Reptiliomorpha

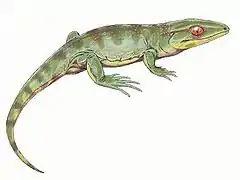

The vertebrae showed the typical multi-element construction seen in labyrinthodonts. According to Benton, in the vertebrae of "anthracosaurs" (i.e. Embolomeri) the intercentrum and pleurocentrum may be of equal size, while in the vertebrae of seymouriamorphs the pleurocentrum is the dominant element and the intercentrum is reduced to a small wedge. The intercentrum gets further reduced in the vertebrae of amniotes, where it becomes a thin plate or disappears altogether. Unlike most labyrinthodonts, the body was moderately deep rather than flat, and the limbs were well-developed and ossified, indicating a predominantly terrestrial lifestyle except in secondarily aquatic groups. Each foot held five digits, the pattern seen in their amniote descendants. They did, however, lack the reptilian type of ankle bone that would have allowed the use of the feet as levers for propulsion rather than as holdfasts.